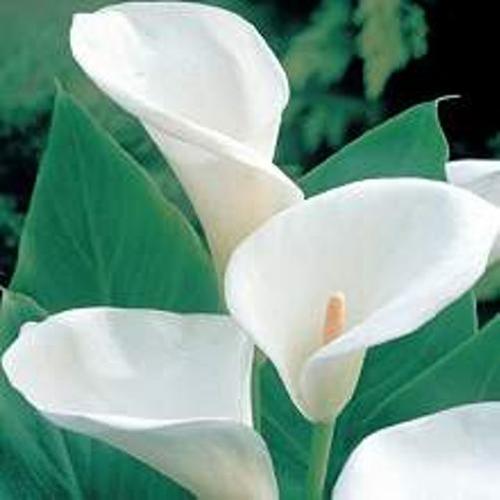
Label: giant white arum lily